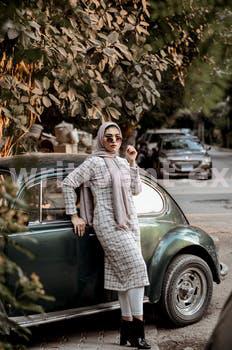
Label: Watermark